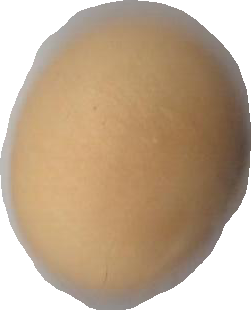
Variety: Grobogan